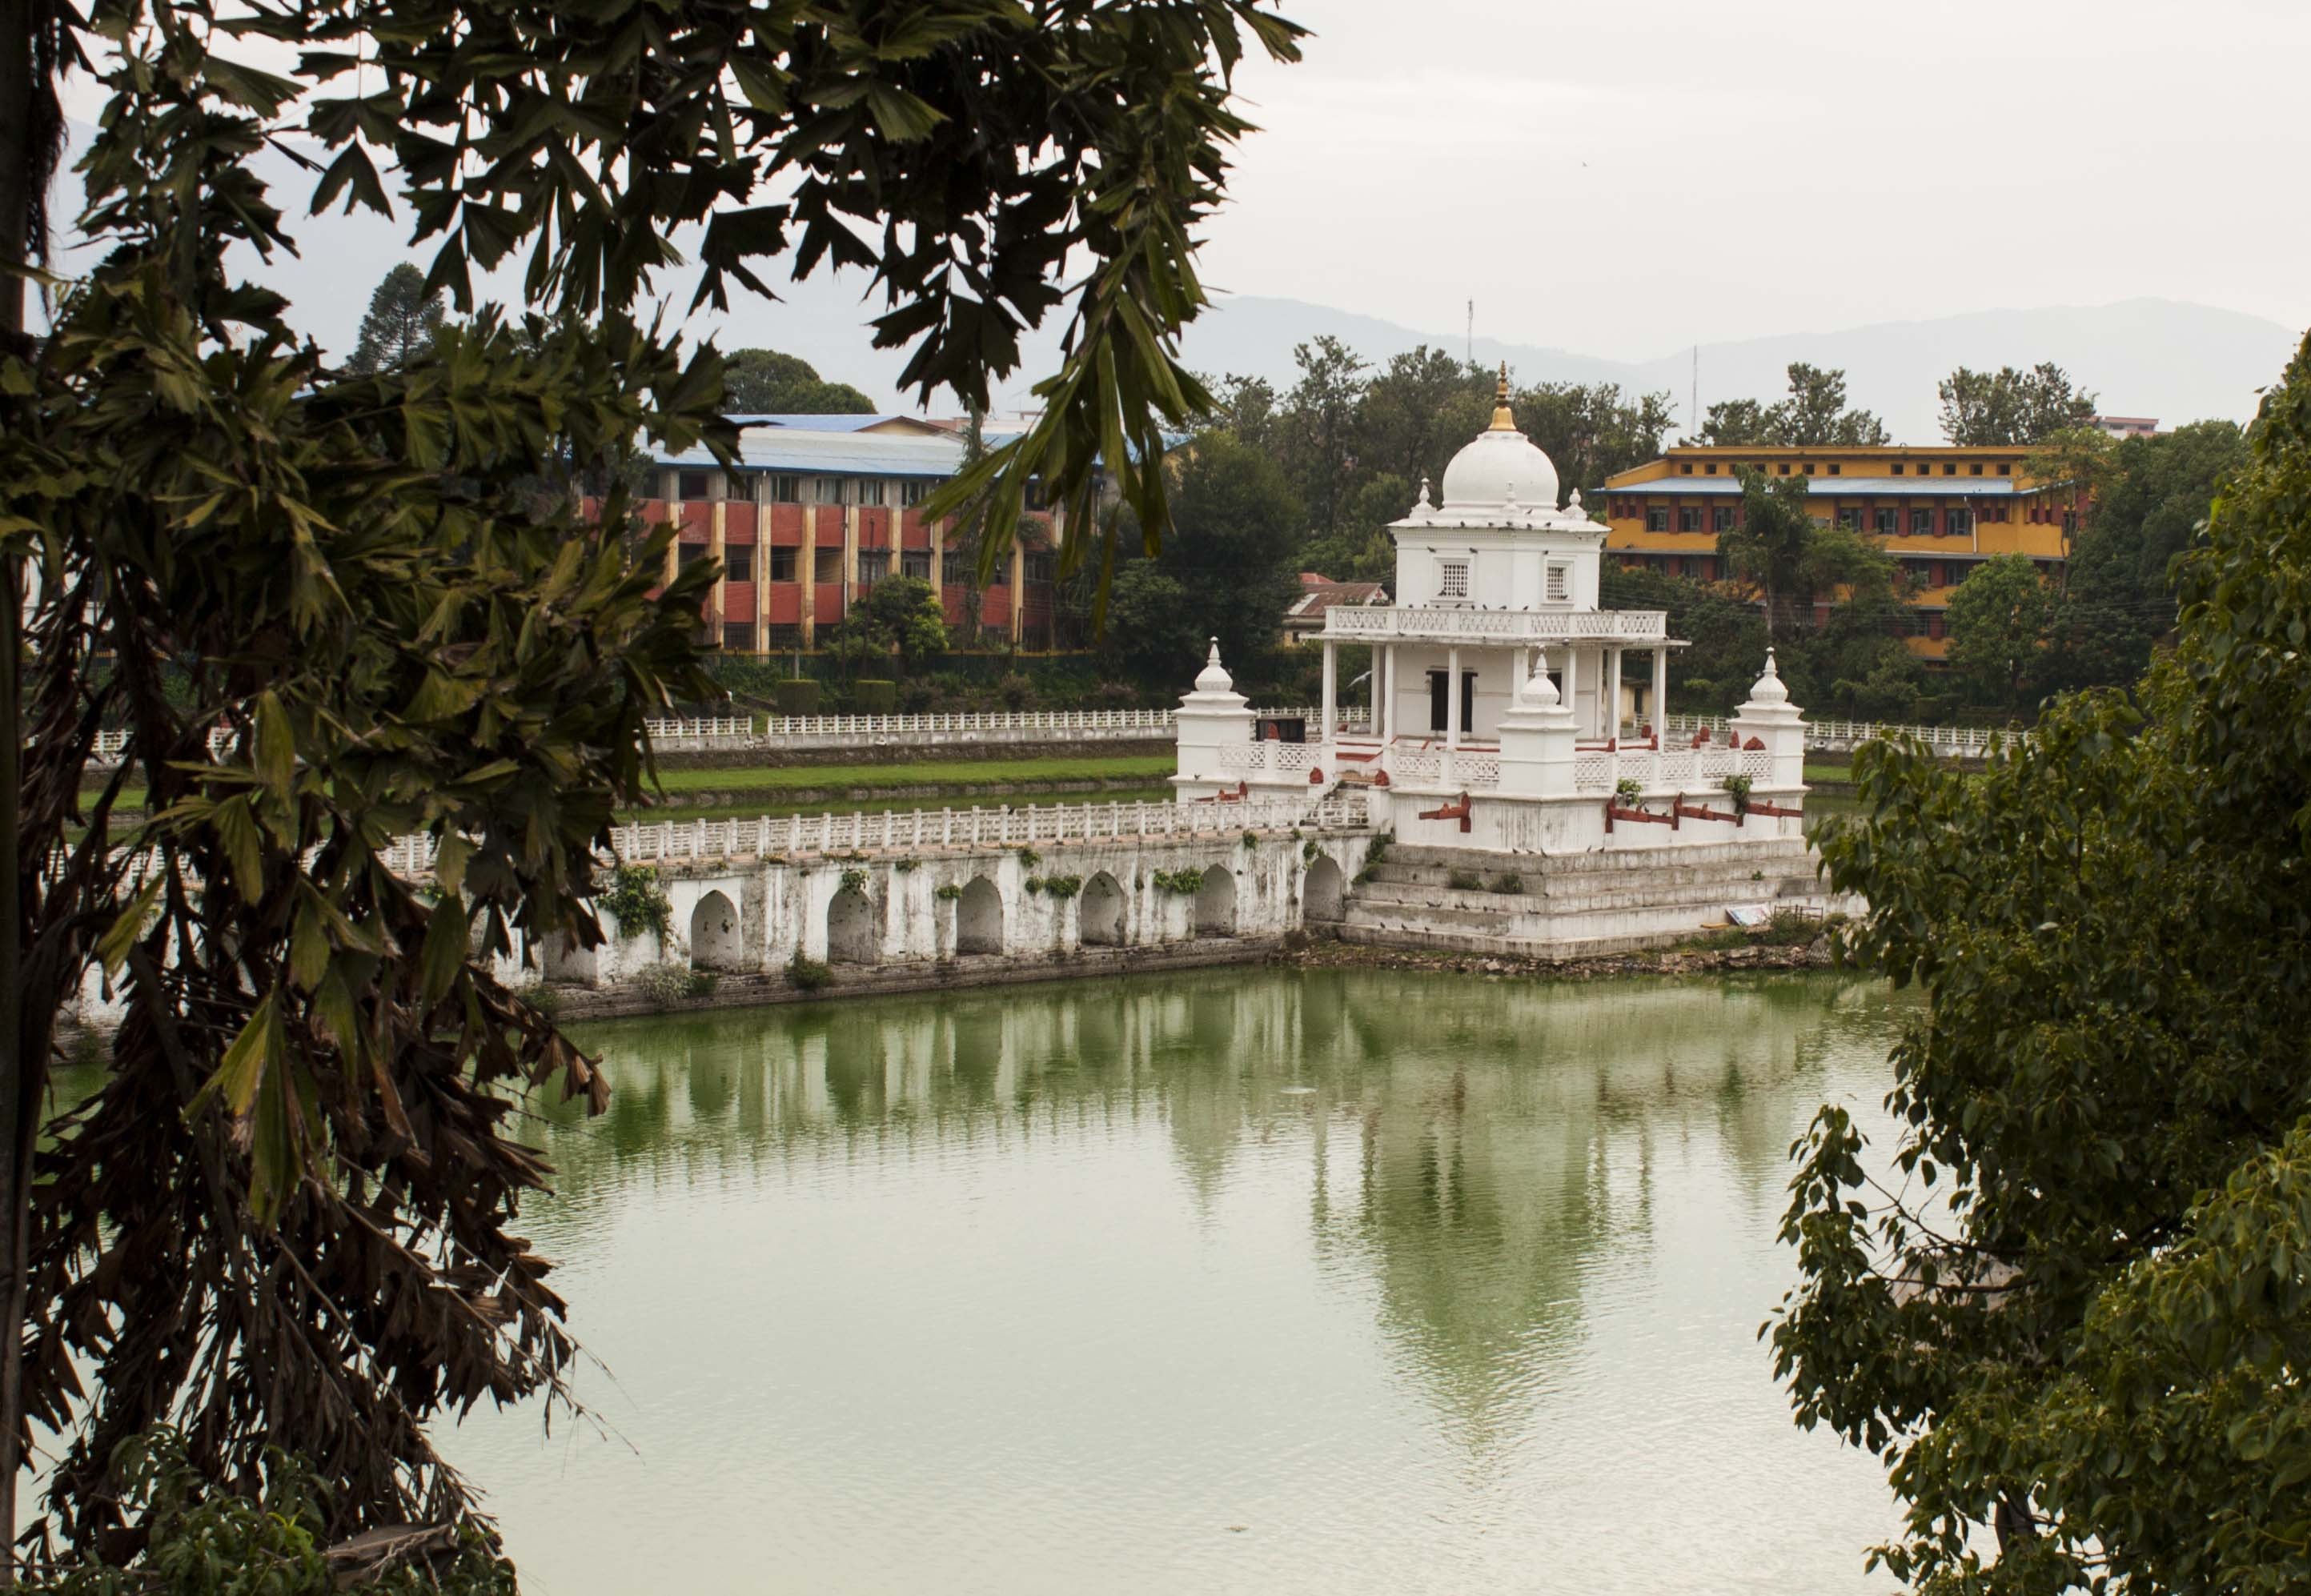
water, architecture, building, chateau, palace, river, monument, tourist, pond, reflection, park, castle, garden, tourism, waterway, place of worship, temple, holy, estate, monuments, moat, rani pokhari